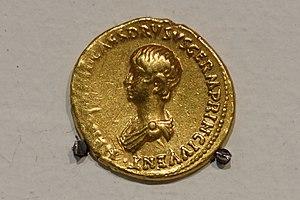
Aureus D/ NERO CLAVD CAES DRVSVS GERM PRINC IVVENT Buste de Néron, comme prince de la jeunesse (PRINC IVVENT). R/ SACERD COOPT IN OMN CONL SVPRA NVM EX S C. Trépied, simpulum, lituus et patère. Musée des Beaux-Arts de Lyon, inv. X 618-18
Claude, un empereur au destin singulier est une exposition sur l'empereur Claude qui se déroule du 1ᵉʳ décembre 2018 au 4 mars 2019 au musée des Beaux-Arts de Lyon. Elle présente une vision renouvelée du personnage par rapport aux poncifs développés par ses contemporains et relayés durant des siècles.
Le Trésor de Lentilly est un ensemble d'environ 210 monnaies d'or, des aurei romains, découvert en mars 1866 sur la commune de Lentilly. Il représente la trouvaille monétaire la plus importante dans la région Rhône-Alpes tant par son volume que part la qualité des monnaies, antérieurement aux guerres civiles suivant la chute de Néron.